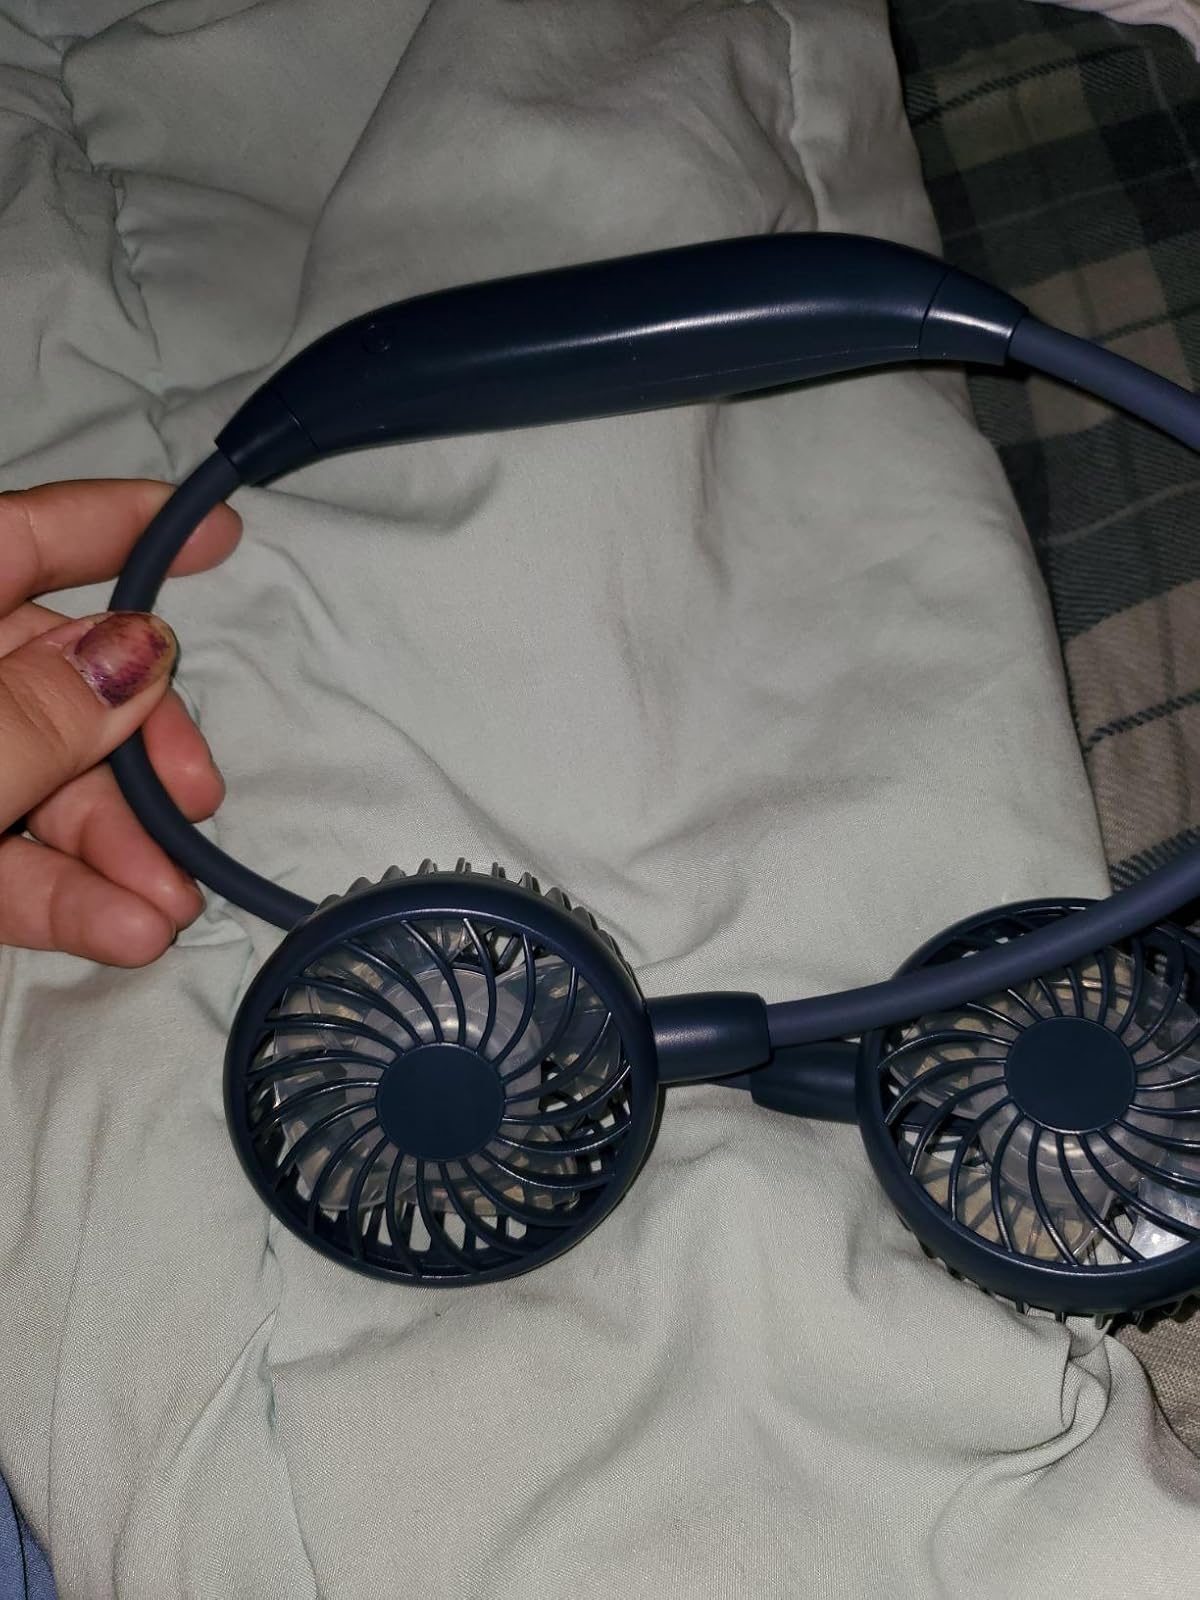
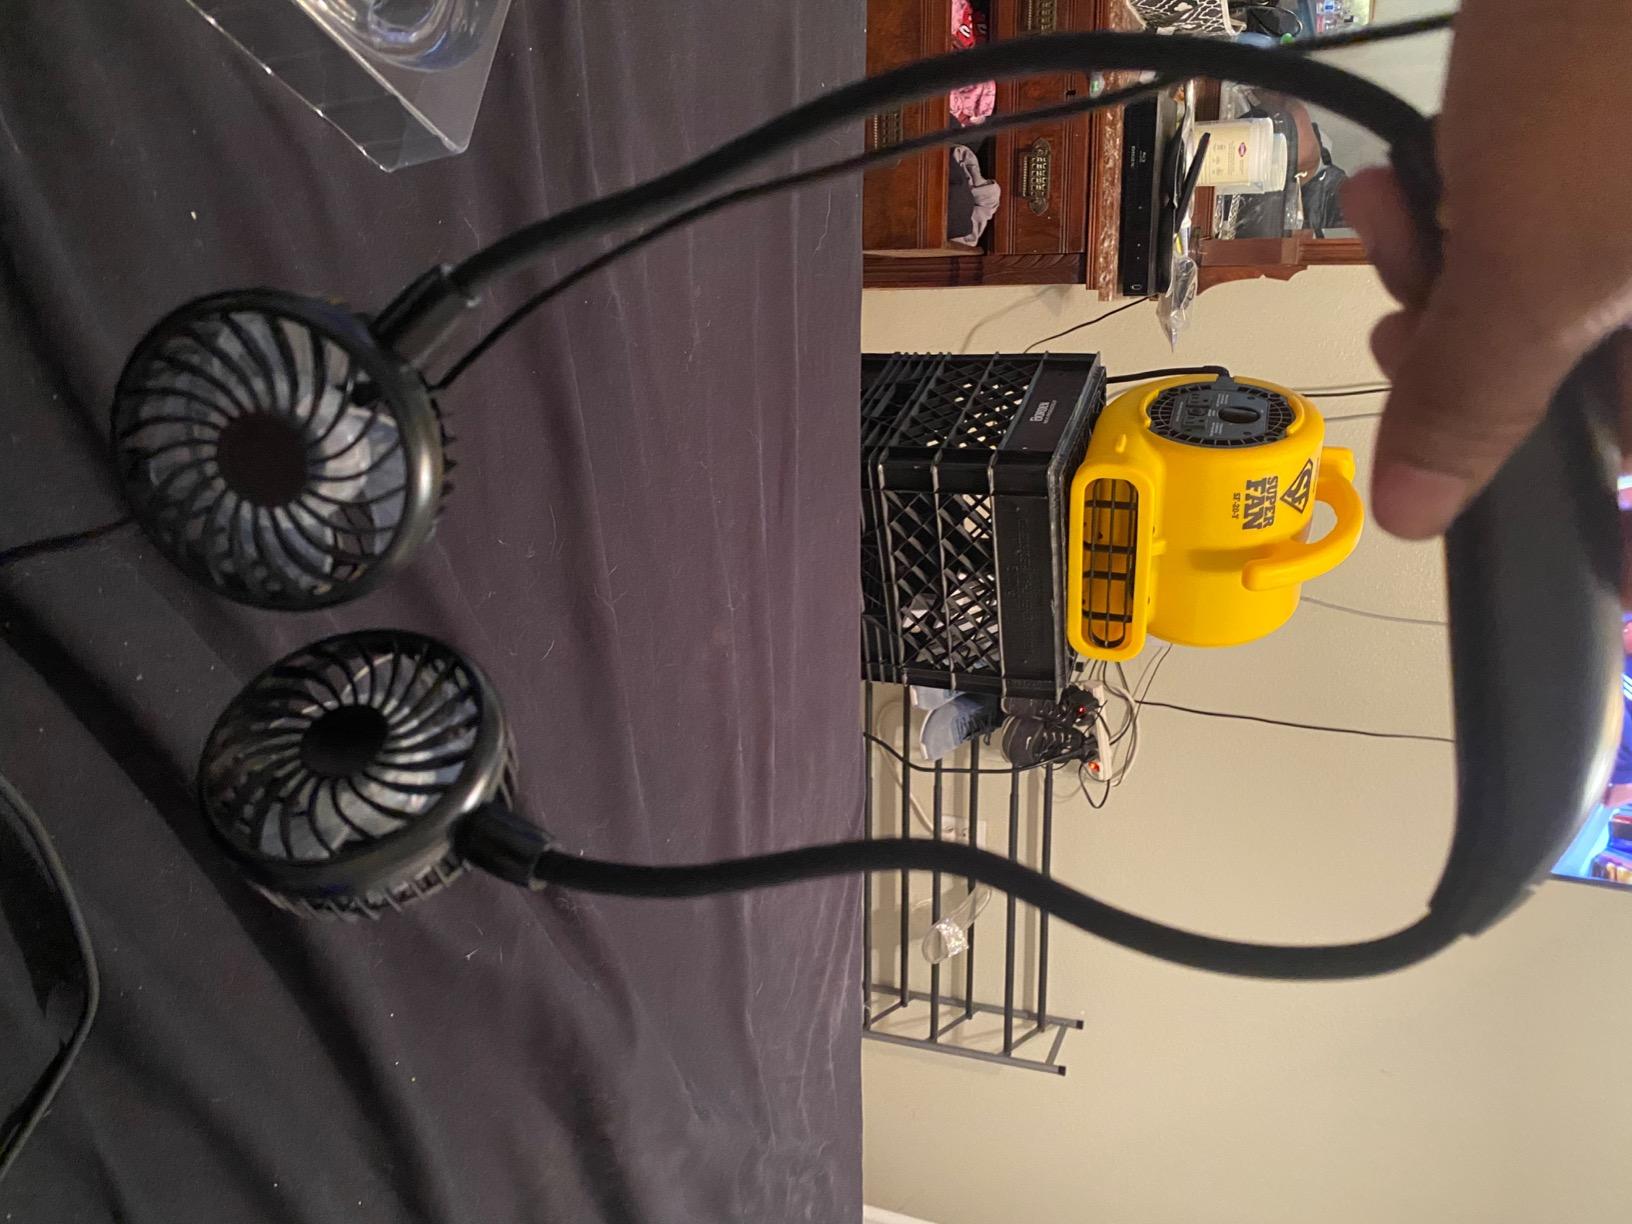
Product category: fan
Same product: no